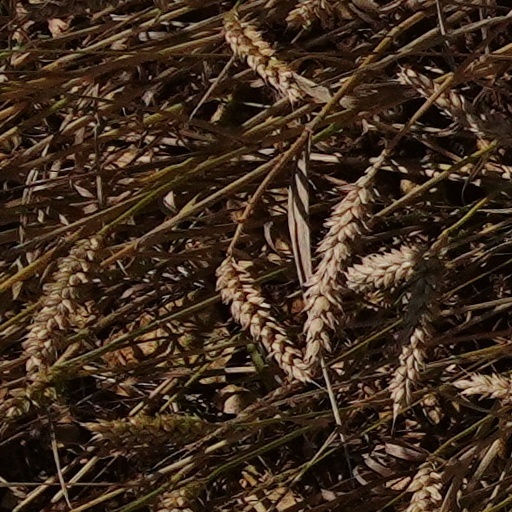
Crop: wheat